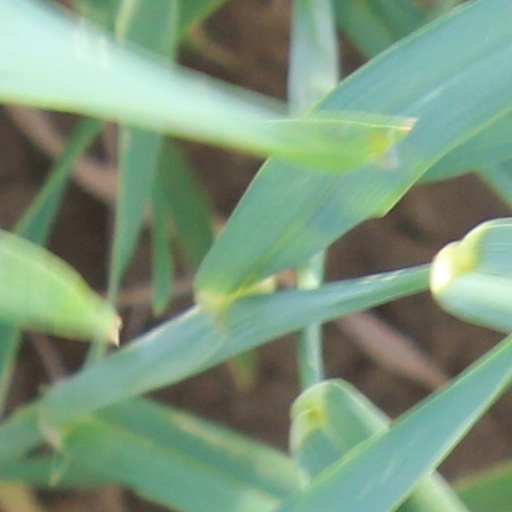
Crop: wheat